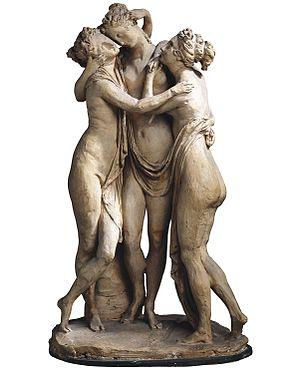
Les trois Grâces
La statue des Trois Grâces d'Antonio Canova est une sculpture néoclassique, en marbre, des trois Charites de la mythologie, filles de Zeus – identifiées sur certaines gravures de la statue comme, de gauche à droite, Euphrosine, Aglaée et Thalie, incarnant respectivement la joie, le charme et la beauté. Les Grâces présidaient les banquets et les réunions. Comme telles, elles ont été représentées par des artistes tels que Sandro Botticelli et Bertel Thorvaldsen.
L'Ode sur l'indolence, en anglais Ode on Indolence, est l'une des six odes composées par le poète romantique britannique John Keats en 1819 — avec l'Ode sur une urne grecque, l'Ode à un rossignol, l'Ode à Psyché, l'Ode sur la mélancolie datées de mai, et l'Ode à l'automne écrite en septembre. Composée à une période où John Keats se trouve en proie à de sérieux problèmes matériels, l'Ode sur l'indolence lui procure, écrit-il en juin 1819, un plaisir surpassant tout ce qu'il a pu ressentir en cette année lors de ses réalisations antérieures. À la différence des autres odes, publiées dès 1820, l'Ode sur l'indolence ne paraît qu'à titre posthume en 1848, soit vingt-sept années après la mort de son auteur.
Le département des sculptures du musée des Beaux-Arts de Lyon conserve 1 300 sculptures réalisées selon différentes techniques et couvrant une période chronologique allant du Moyen Âge au XXᵉ siècle. On y note deux points forts : le Moyen Âge et la Renaissance d'une part et le XIXᵉ et le début du XXᵉ siècle de l'autre.
Le musée des Beaux-Arts de Lyon est un musée municipal situé sur la place des Terreaux à Lyon dans l'abbaye de Saint-Pierre-les-Nonnains, plus connu sous le nom de palais Saint-Pierre.